Elena Russo

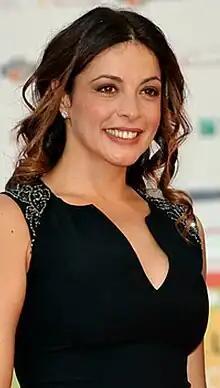
Elena Russo in 2013

Elena Russo (born February 13, 1972) is an Italian actress of cinema, television and theatre.